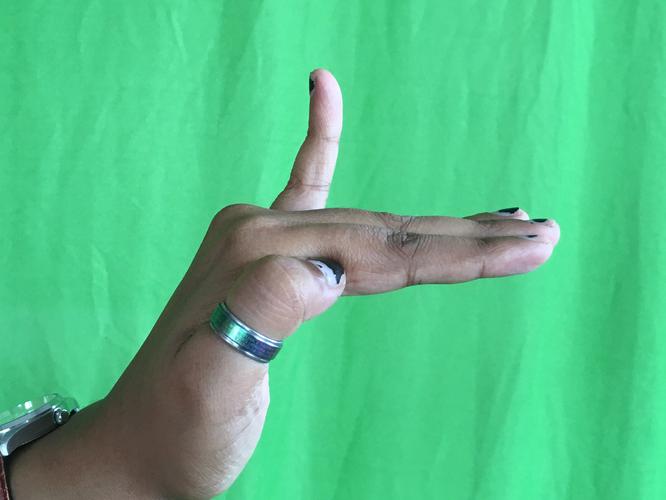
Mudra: Hamsapaksha
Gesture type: double_hand